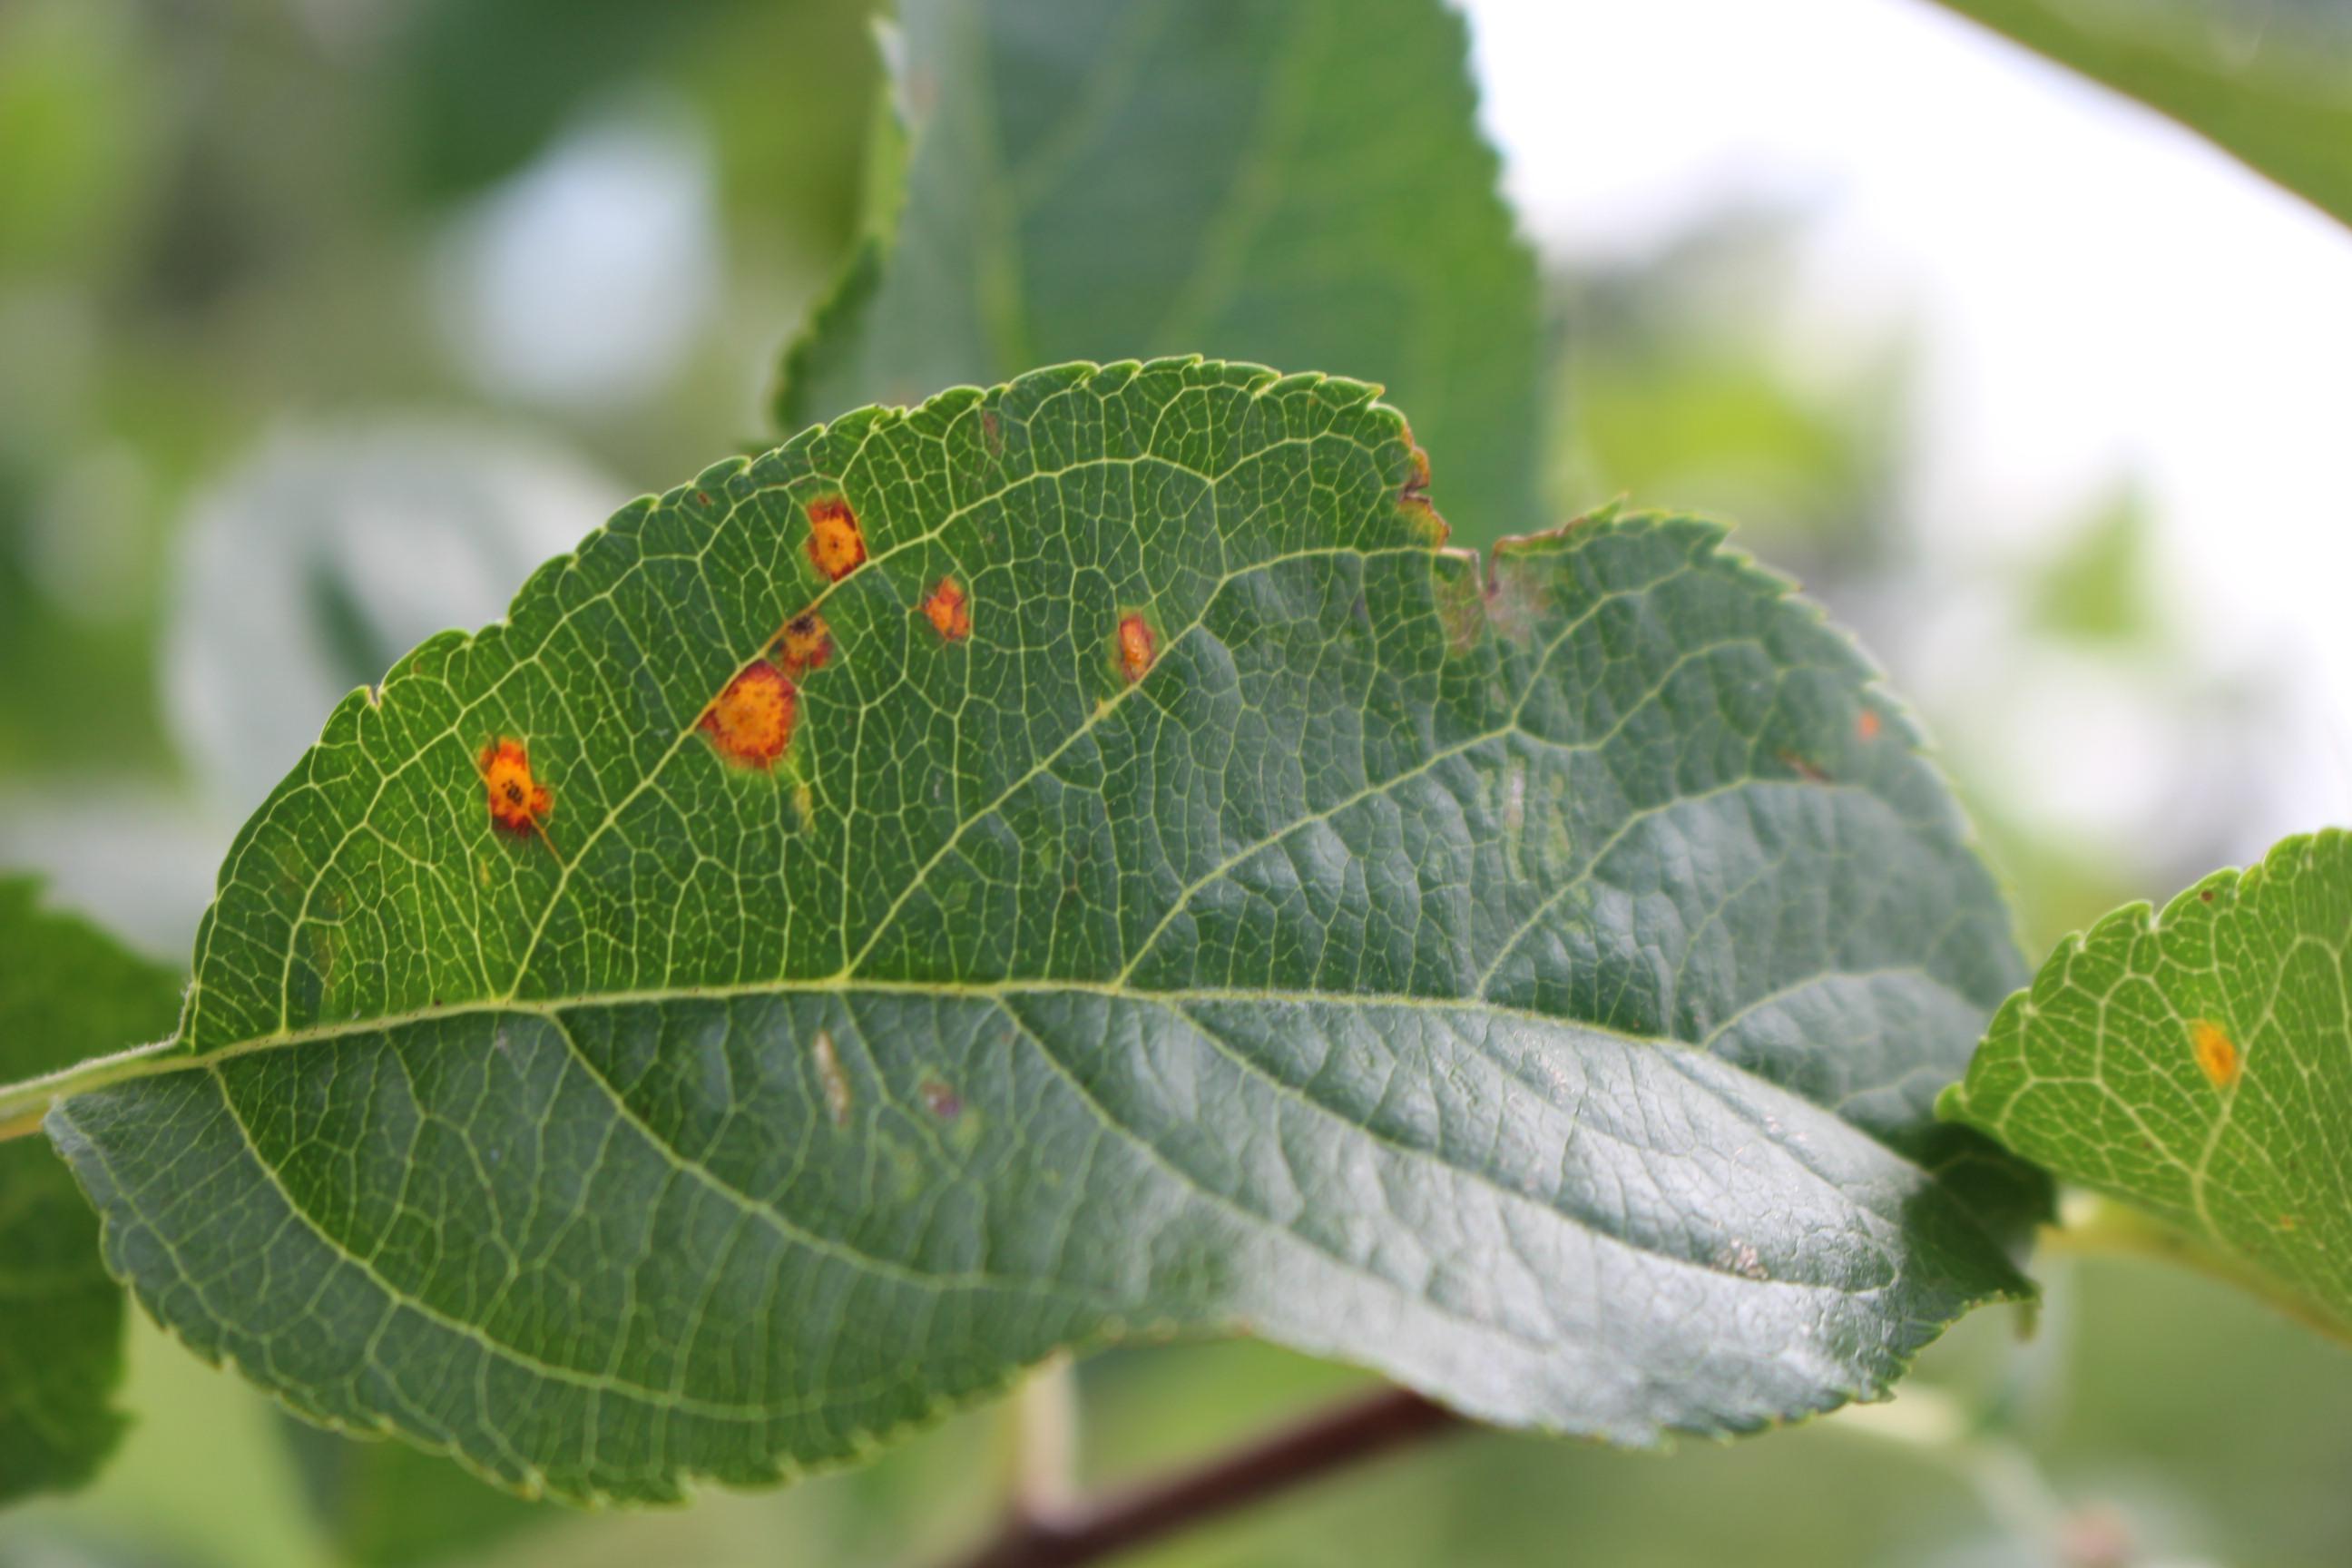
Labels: rust